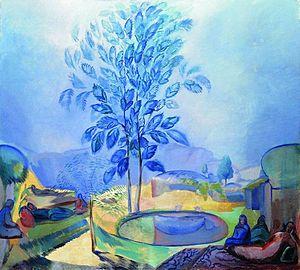
Pavel Kouznetsov est un peintre russe né le 5 novembre 1878, à Saratov — mort le 21 février 1968, à Moscou.